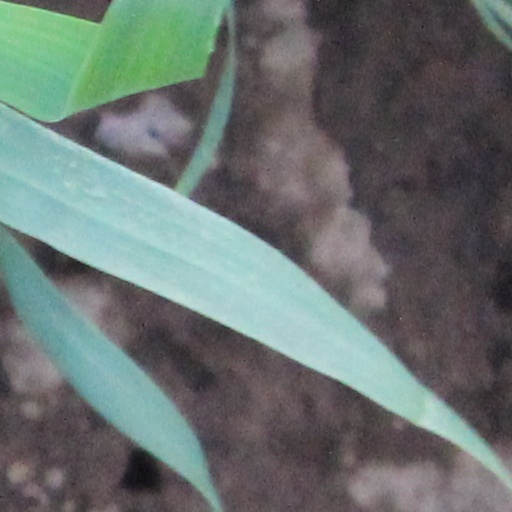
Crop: wheat